Heidelberg Catechism

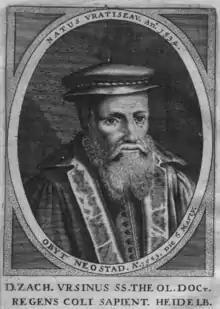
Zacharias Ursinus, 16th-century German Reformed theologian who led the Reformation in the Electoral Palatinate, and primary author of the Heidelberg Catechism

While the catechism's introduction credits the "entire theological faculty here" (at the University of Heidelberg) and "all the superintendents and prominent servants of the church" for the composition of the Catechism, Zacharius Ursinus (1534–1583) is commonly regarded as the catechism's principal author. Caspar Olevianus (1536–1587) was formerly asserted as a co-author of the document, though this theory has been largely discarded by modern scholarship. Johann Sylvan, Adam Neuser, Johannes Willing, Thomas Erastus, Michael Diller, Johannes Brunner, Tilemann Mumius, Petrus Macheropoeus, Johannes Eisenmenger, Immanuel Tremellius and Pierre Boquin are all likely to have contributed to the Catechism in some way. Frederick III himself wrote the preface to the Catechism and closely oversaw its composition and publication.